Durham's Chapel School

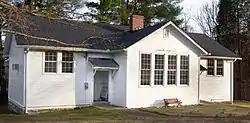

Durham's Chapel School, also known as Durham's Chapel Rosenwald School, is a former school for African-American children located in Gallatin, Tennessee, that is listed on the National Register of Historic Places.